Women in ancient Rome

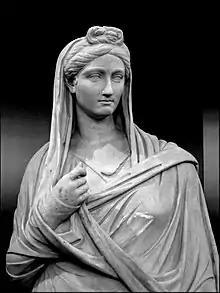
The educated and well-traveled Vibia Sabina (c. 136 AD) was a grand-niece of the emperor Trajan and became the wife of his successor Hadrian.

In ancient Rome, freeborn women were citizens ("cives"), but could not vote or hold political office. Because of their limited public role, women are named less frequently than men by Roman historians. But while Roman women held no direct political power, those from wealthy or powerful families could and did exert influence through private negotiations. Exceptional women who left an undeniable mark on history include Lucretia and Claudia Quinta, whose stories took on mythic significance; fierce Republican-era women such as Cornelia, mother of the Gracchi, and Fulvia, who commanded an army and issued coins bearing her image; women of the Julio-Claudian dynasty, most prominently Livia (58 BC – AD 29) and Agrippina the Younger (15–59 AD), who contributed to the formation of Imperial "mores"; and the empress Helena (250–330 AD), a driving force in promoting Christianity.